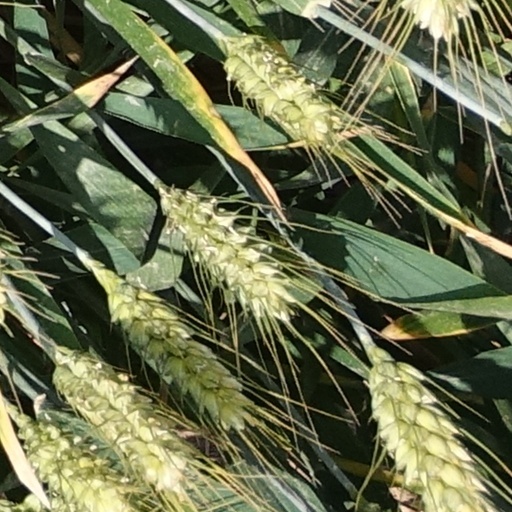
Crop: wheat